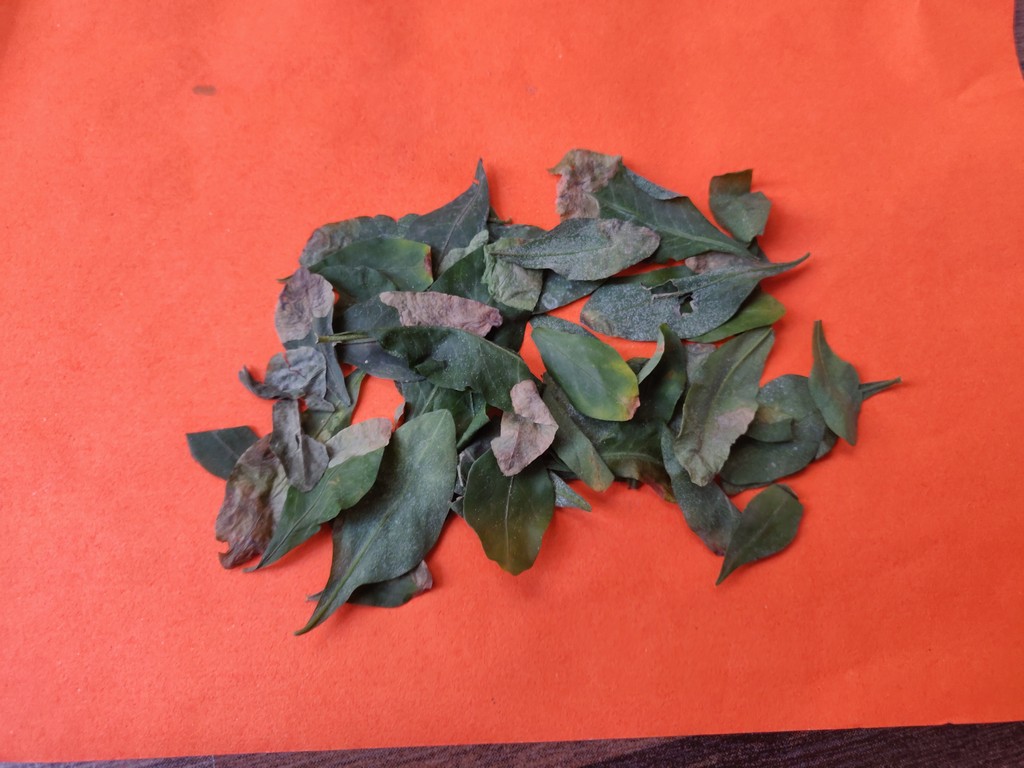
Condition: Unhealthy
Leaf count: multiple
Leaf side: unknown